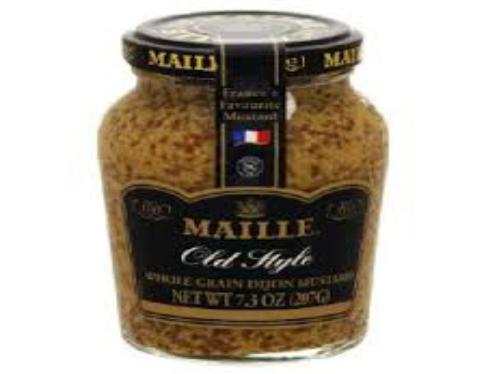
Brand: Maille
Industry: Food